The Bronx

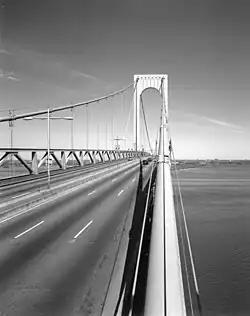
Bronx–Whitestone Bridge

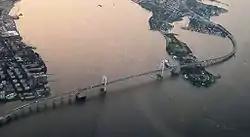
An aerial view of the Throgs Neck Bridge

Prominent shopping areas in the Bronx include Fordham Road, Bay Plaza in Co-op City, The Hub, the Riverdale/Kingsbridge shopping center, and Bruckner Boulevard. Shops are also concentrated on streets aligned underneath elevated railroad lines, including Westchester Avenue, White Plains Road, Jerome Avenue, Southern Boulevard, and Broadway. The Bronx Terminal Market contains several big-box stores, which opened in 2009 south of Yankee Stadium.